Red Mountain Shelter

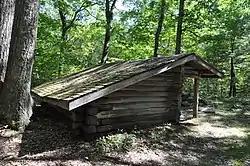

The Red Mountain Shelter is a historic rustic log shelter in Mohawk State Forest in Cornwall, Connecticut. Built in 1934, it is one three surviving log shelters constructed by the Civilian Conservation Corps in Connecticut. It was listed on the National Register of Historic Places in 1986.